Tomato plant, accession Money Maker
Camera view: tilt-top (135 deg); turntable rotation: 330 degrees
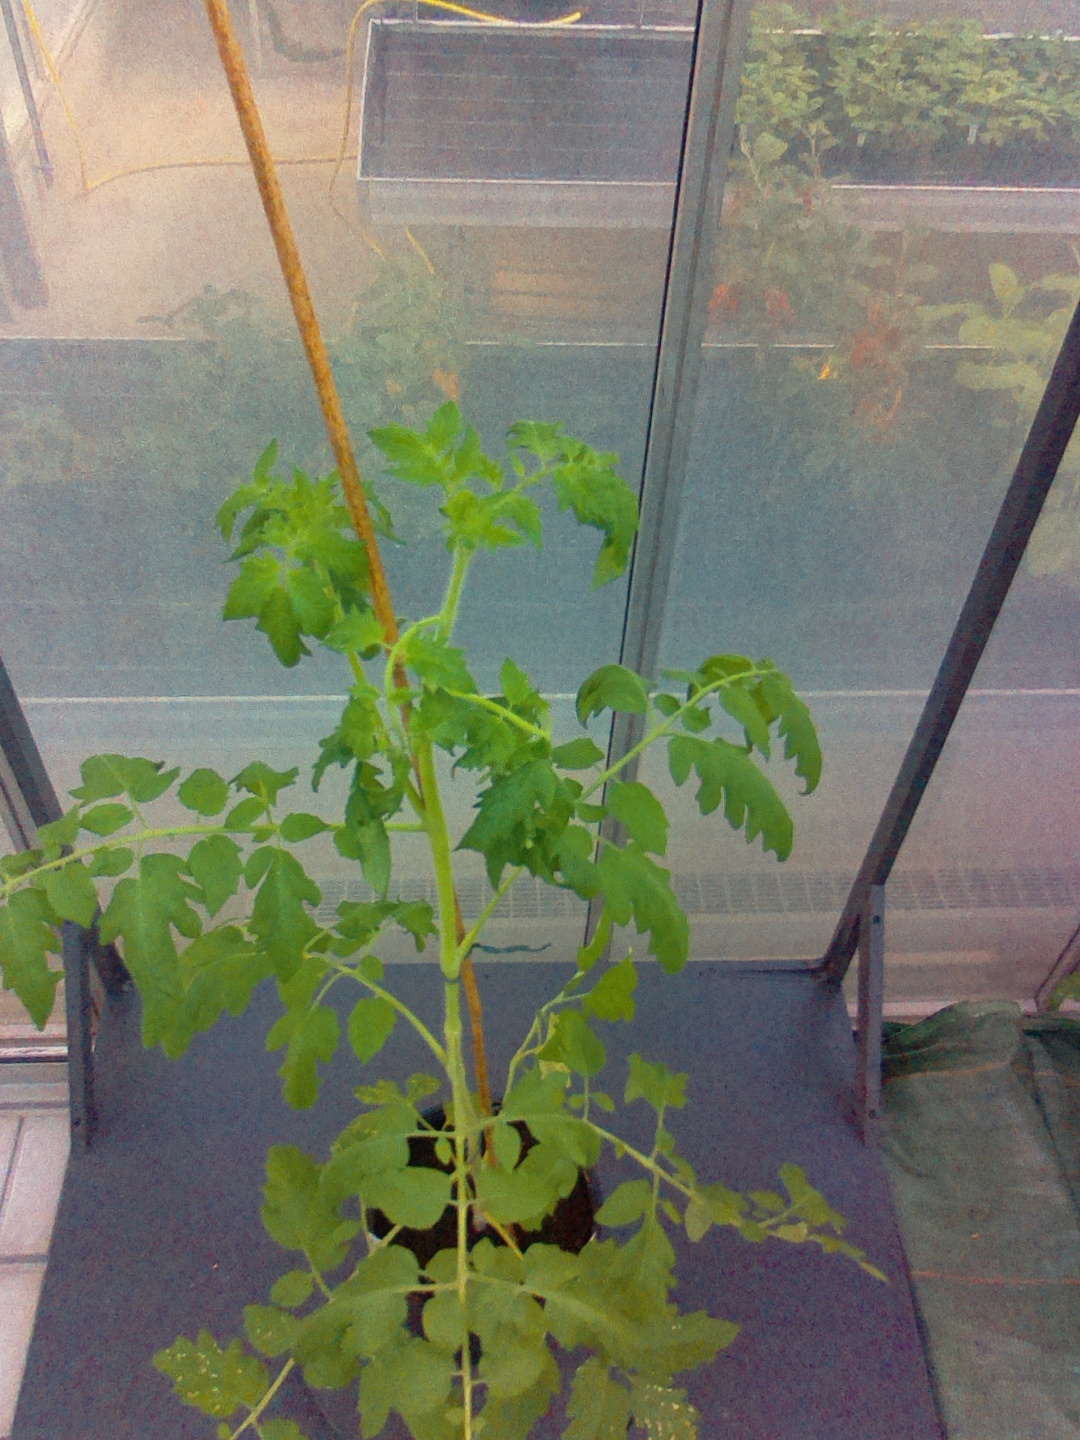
BBCH growth stage 53: 3 inflorescences visible